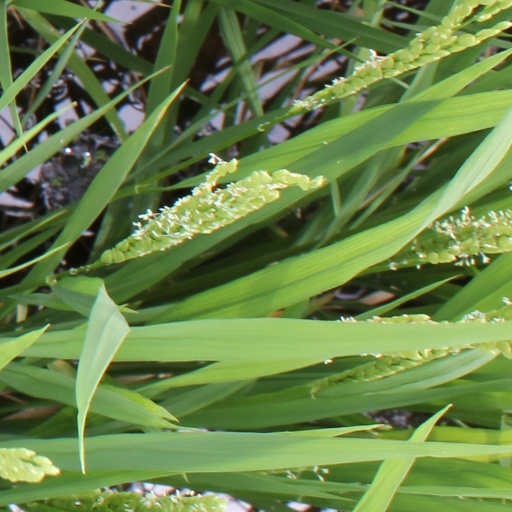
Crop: rice